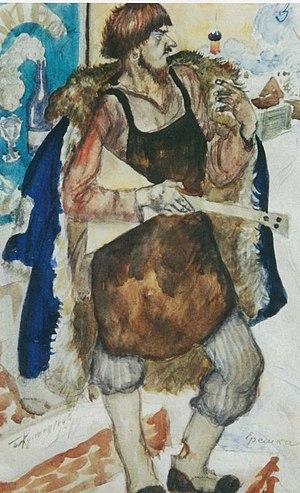
Le Portrait de Chaliapine ou Portrait de Fédor Chaliapine est un tableau du peintre russe Boris Koustodiev, réalisé en 1922.